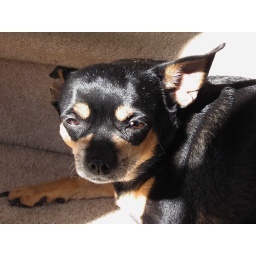
dog sitting in window light but i am useing a fill card.